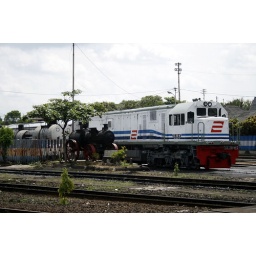
A shiny locomotive (GE U18C) stand beside it's predecessor